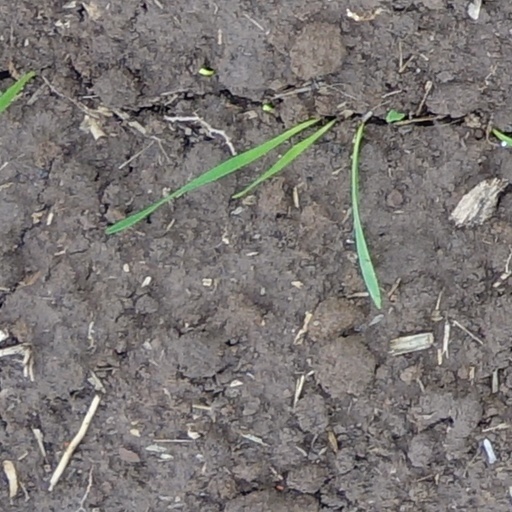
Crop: wheat